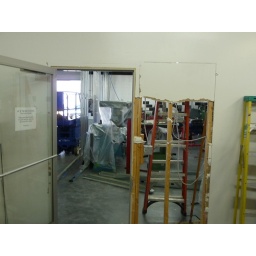
From the engine room looking into the machine shop, as they knock out the wall to put in double doors.